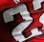
Number: 2